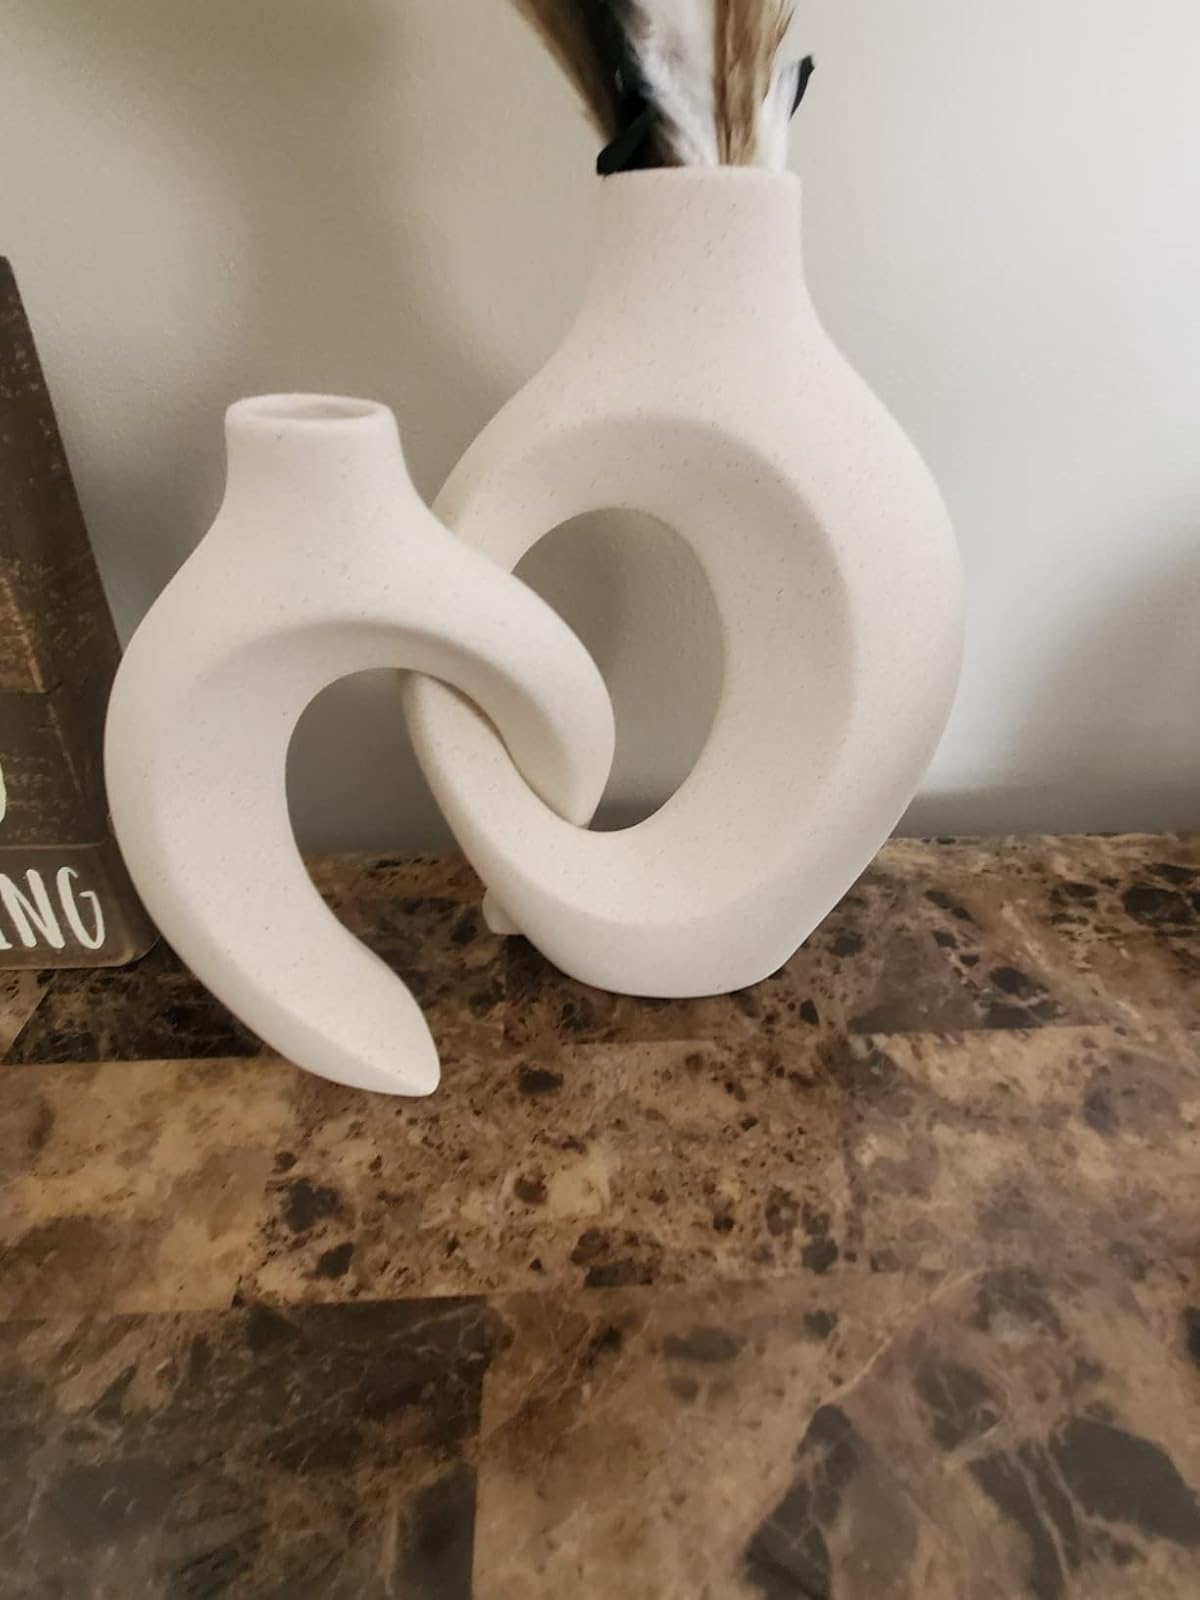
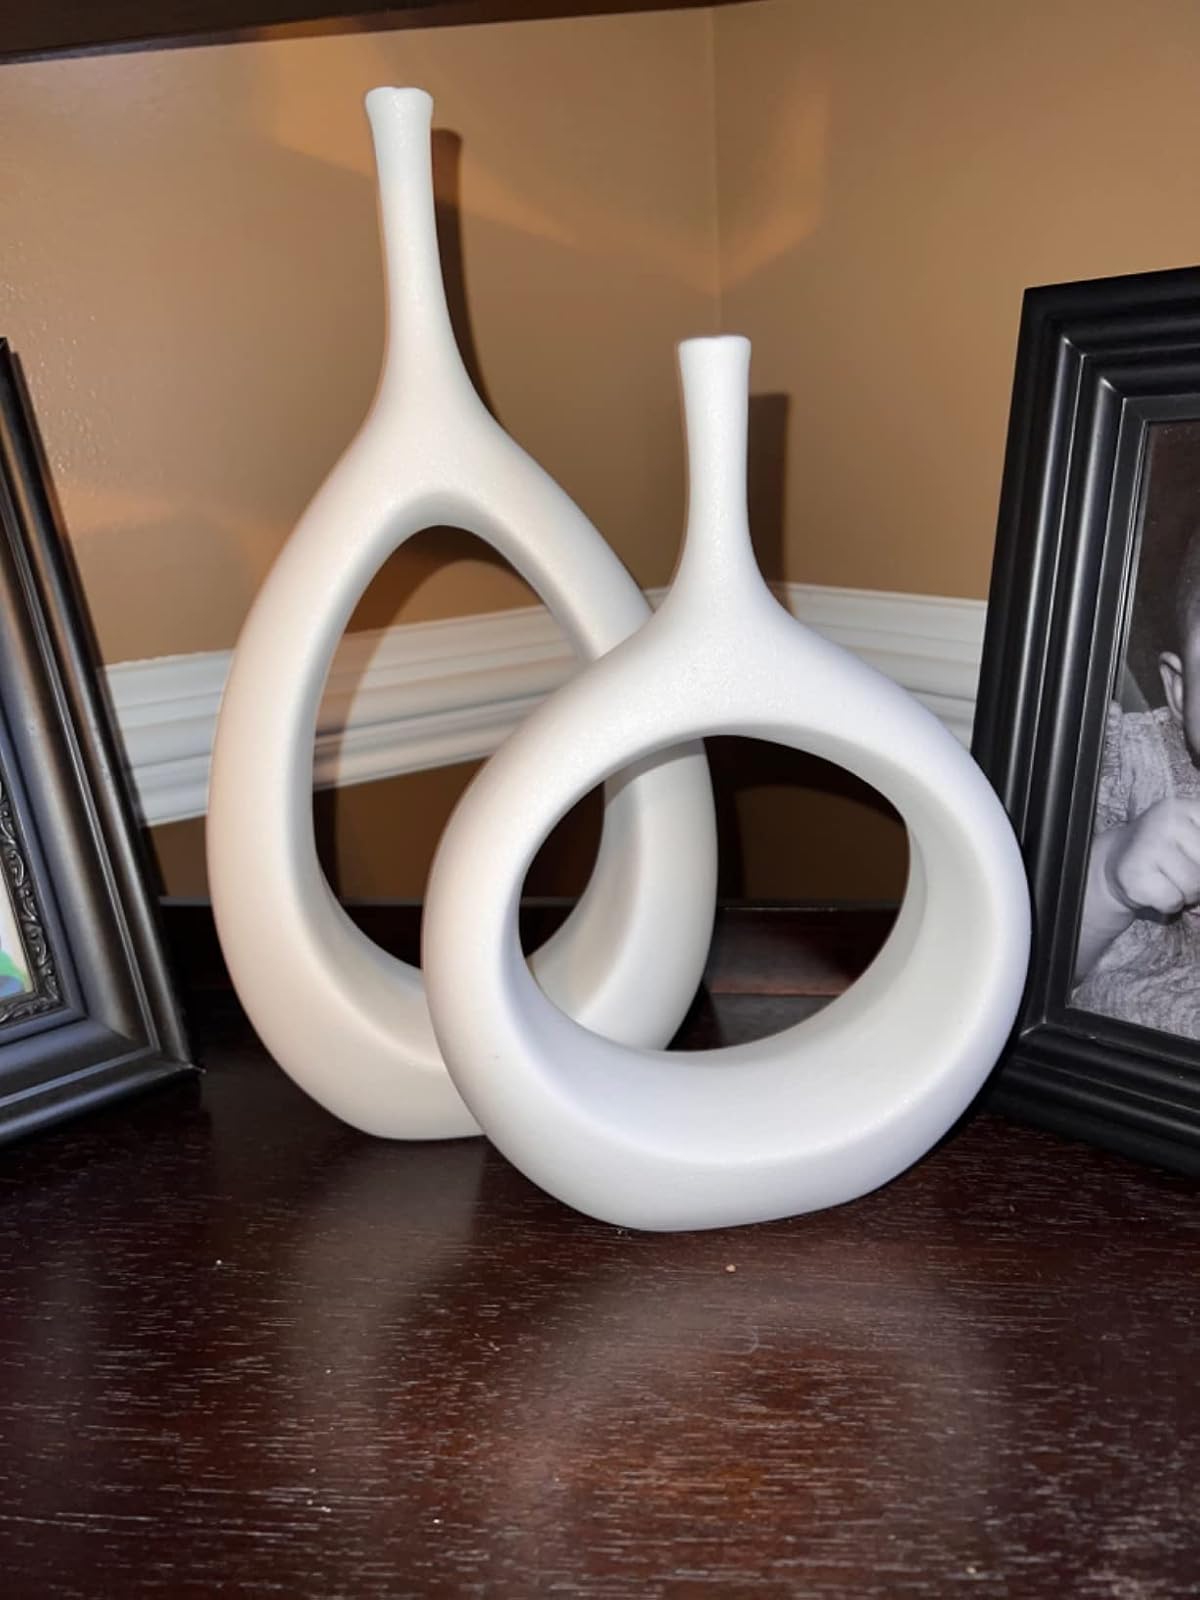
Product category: vase
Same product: no